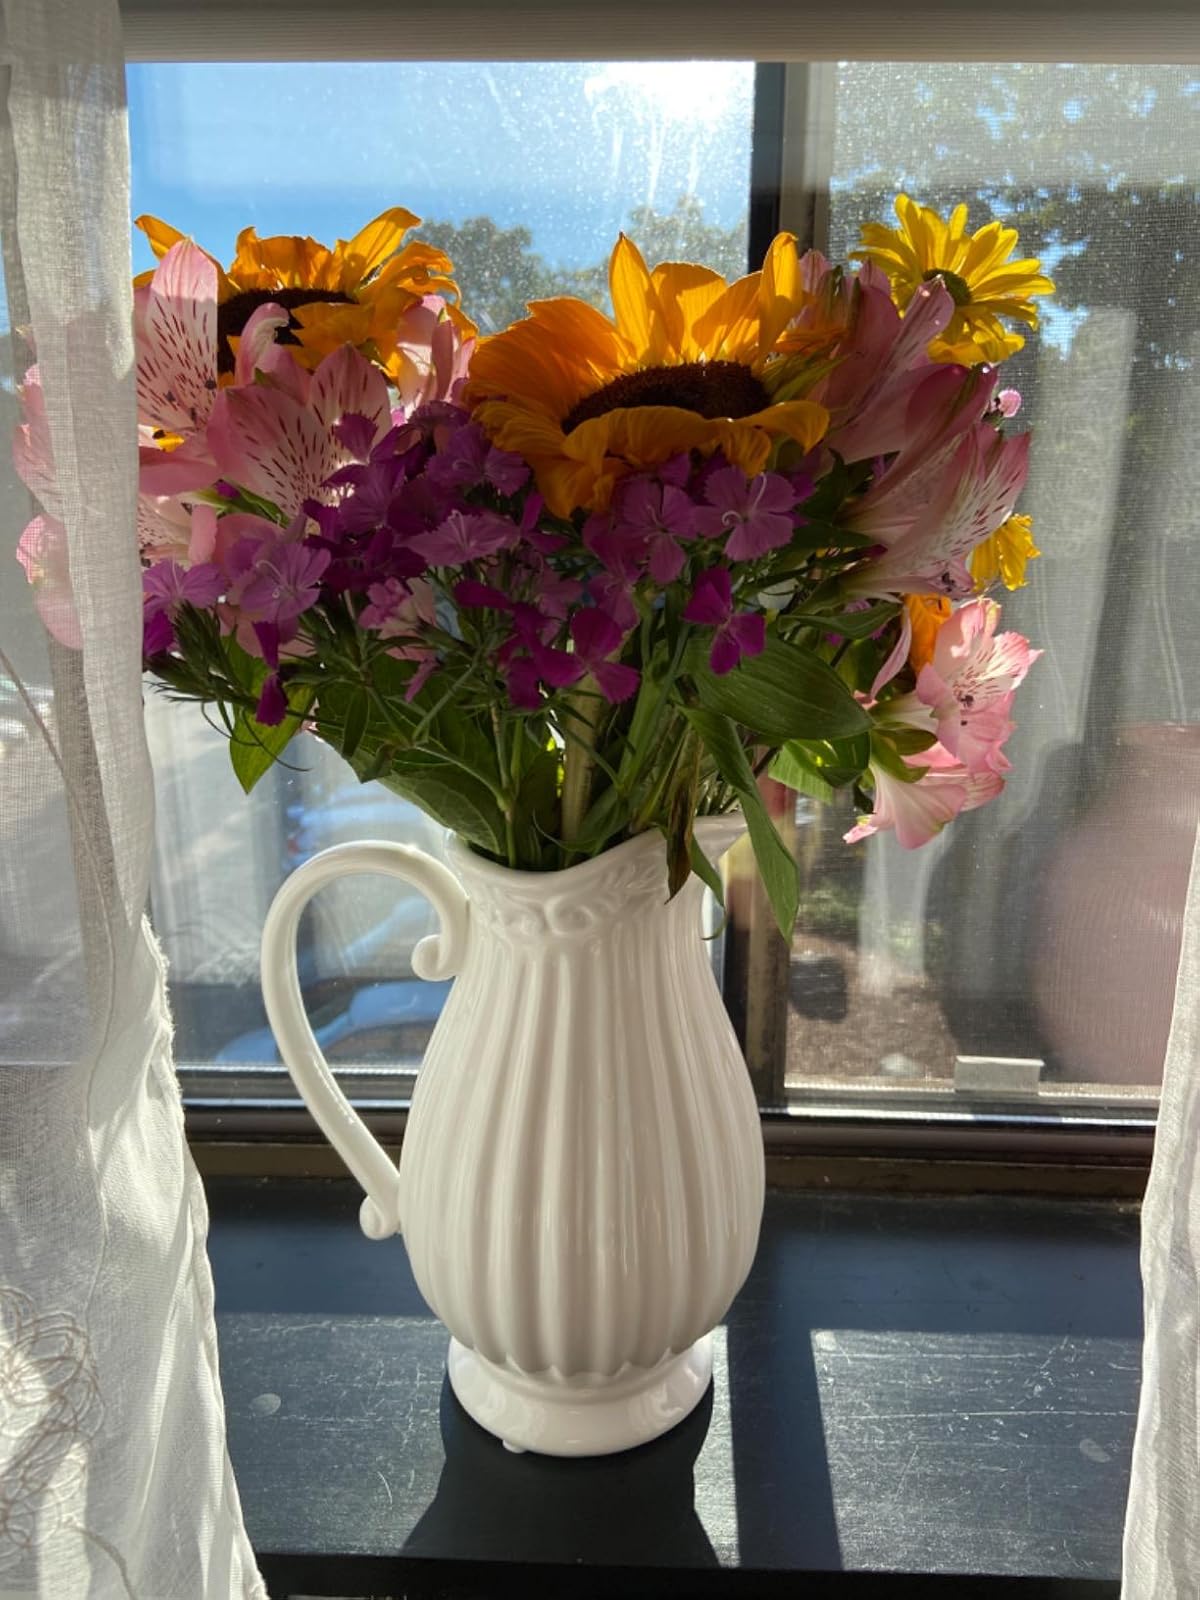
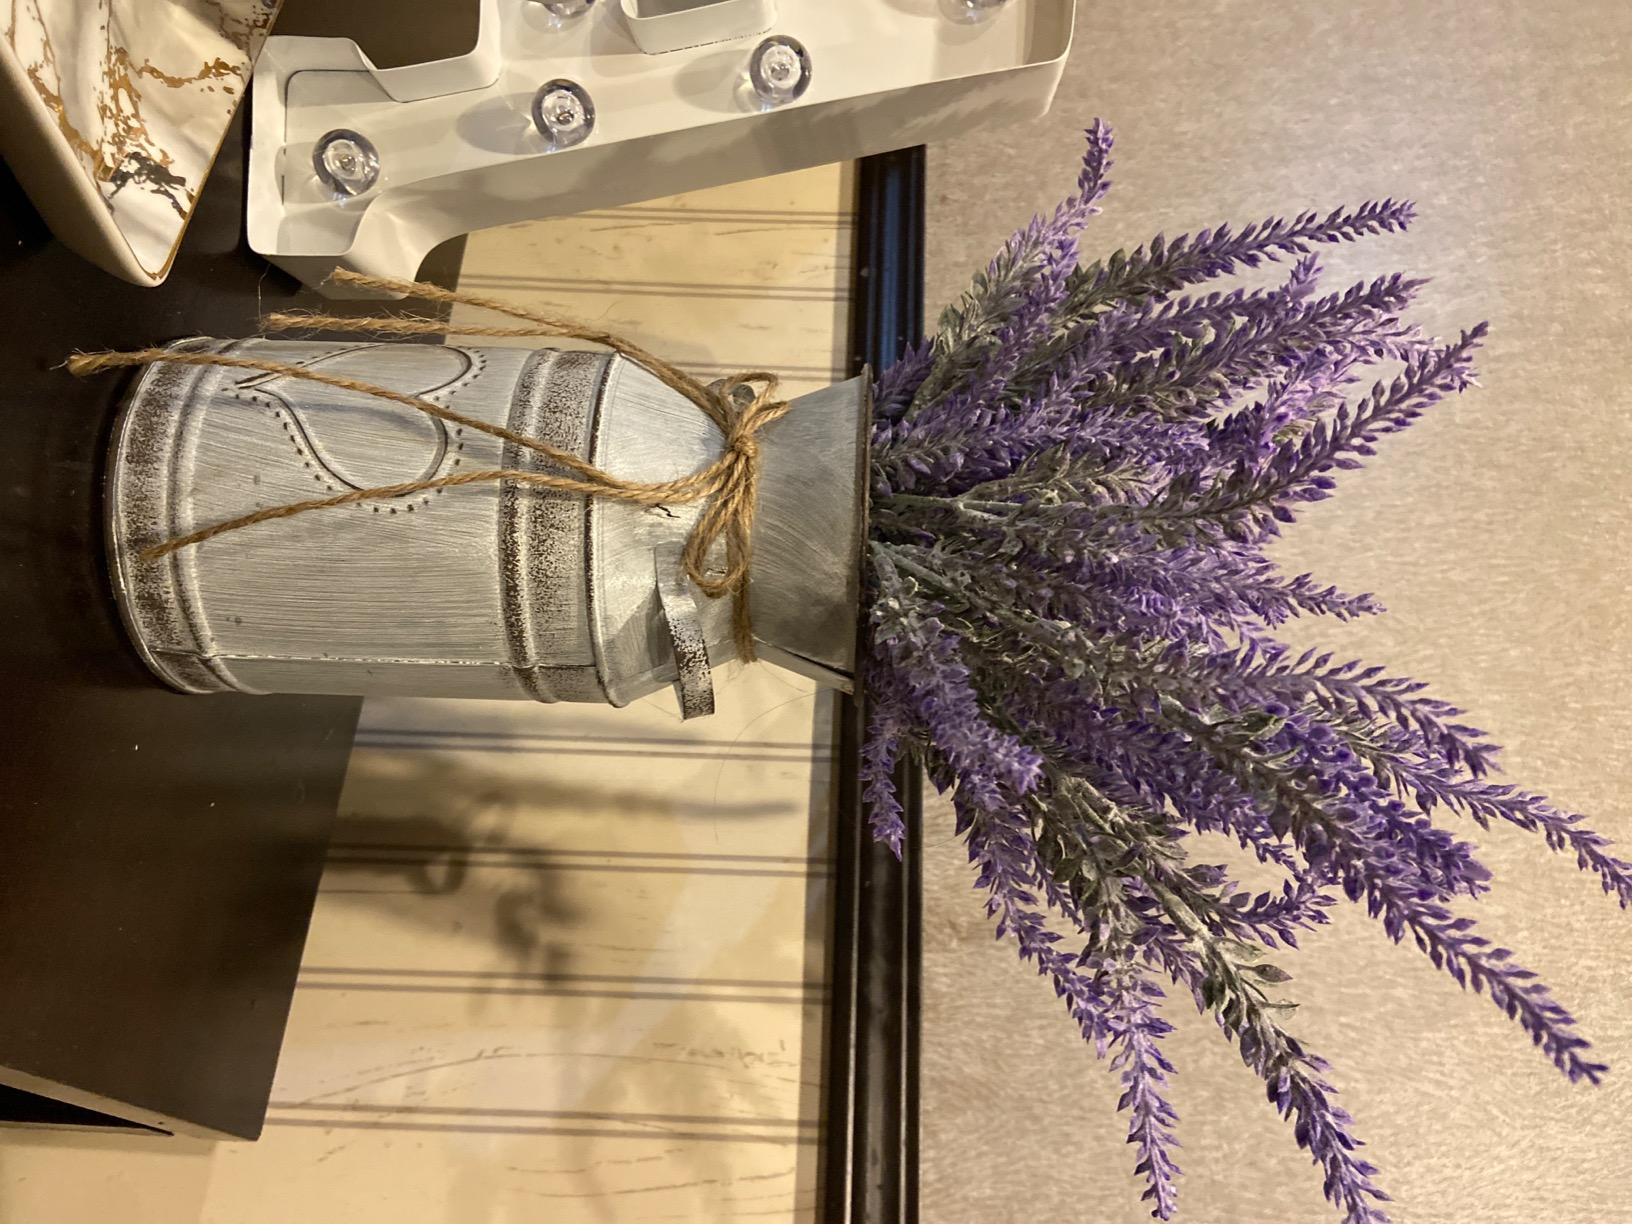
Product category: vase
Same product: no